Croatia national football team

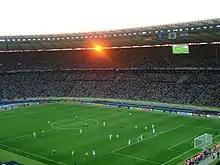
Croatia vs. Brazil at the 2006 World Cup

In July 2006, Kranjčar was replaced by Slaven Bilić, who introduced newer, younger players into the squad and concluded qualifying undefeated. His first match resulted in a 2–0 victory against reigning world champions Italy during an international friendly. Croatia lost once to Macedonia and defeated England twice, resulting in their failure to qualify for the first time since 1984. Eduardo da Silva, the team's top goalscorer during qualifying, suffered an injury while playing for his club, Arsenal, leading to a reshuffle in the finals squad with less experienced players. Croatia finished their play in Group B undefeated, with a 1–0 win over co-hosts Austria, a 2–1 victory against Germany, and a 1–0 win over Poland. The team achieved the maximum group stage points possible (nine) for the first time in their Euros history. Niko Kovač and Dario Šimić served as captains during the group and knockout stages, respectively. Croatia pushed Turkey to a penalty shoot-out in the quarter-finals, in which the Turkish side prevailed in an upset where Luka Modrić, Mladen Petrić, and Ivan Rakitić all missed their penalties. Croatia set multiple Euro records: fewest goals conceded (2), fewest games lost (0), and earliest goal scored.